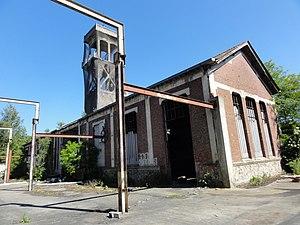
La chronologie du bassin minier du Nord-Pas-de-Calais au XXIᵉ siècle est marquée par le classement ou l'inscription aux monuments historiques de nombreux vestiges de l'exploitation minière, par l'acceptation via des arrêtés issus du ministère de l'Industrie de la renonciation par Charbonnages de France à la plupart des concessions, par l'inscription sur la liste du patrimoine mondial de l'Unesco de 353 éléments répartis sur 109 sites le 30 juin 2012, et enfin, de l'inauguration du Louvre-Lens le 4 décembre 2012 sur le site de la fosse nᵒ 9 des mines de Lens, étant un projet important de la reconversion du bassin minier.